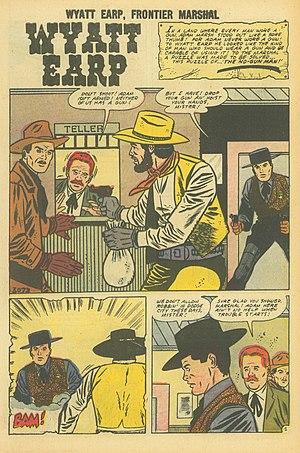
première page de l'histoire The No-Gun Man publiée dans Wyatt Earp, Frontier Marshall numéro 20 par Charlton Comics, dessinée par Pete Morisi
Peter Morisi, né le 17 janvier 1928 à Denver et mort le 12 octobre 2003 était un dessinateur et scénariste de comics ayant travaillé surtout pour Charlton Comics pour qui il a créé Peter Cannon... Thunderbolt.